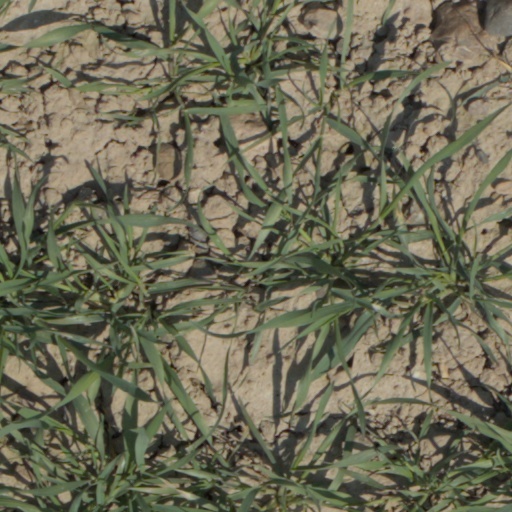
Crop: wheat